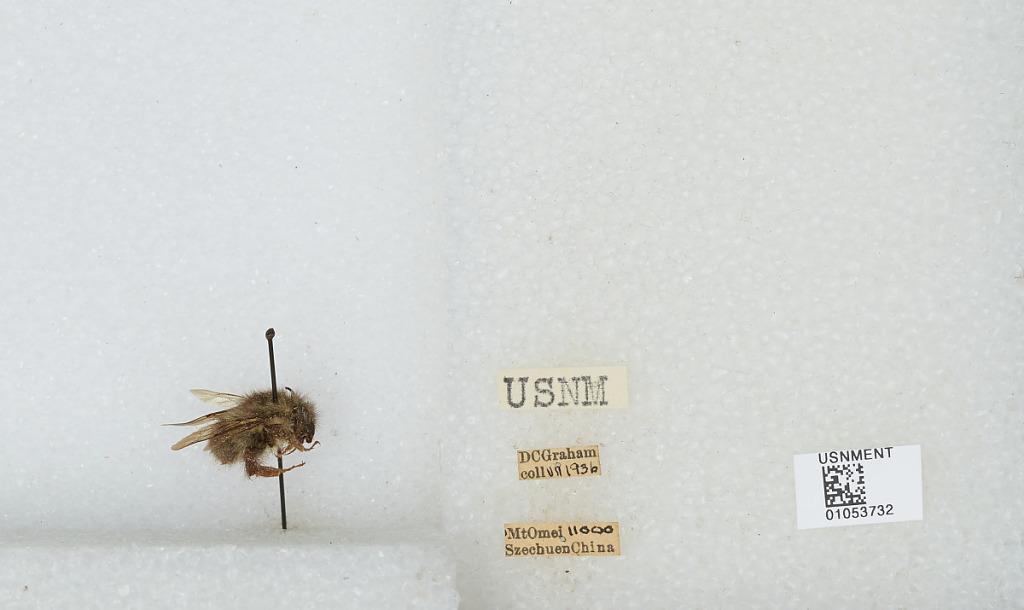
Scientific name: Bombus sp.
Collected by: D. Graham
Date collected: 1936-7-
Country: China
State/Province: Sichuan
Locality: Mount Emei